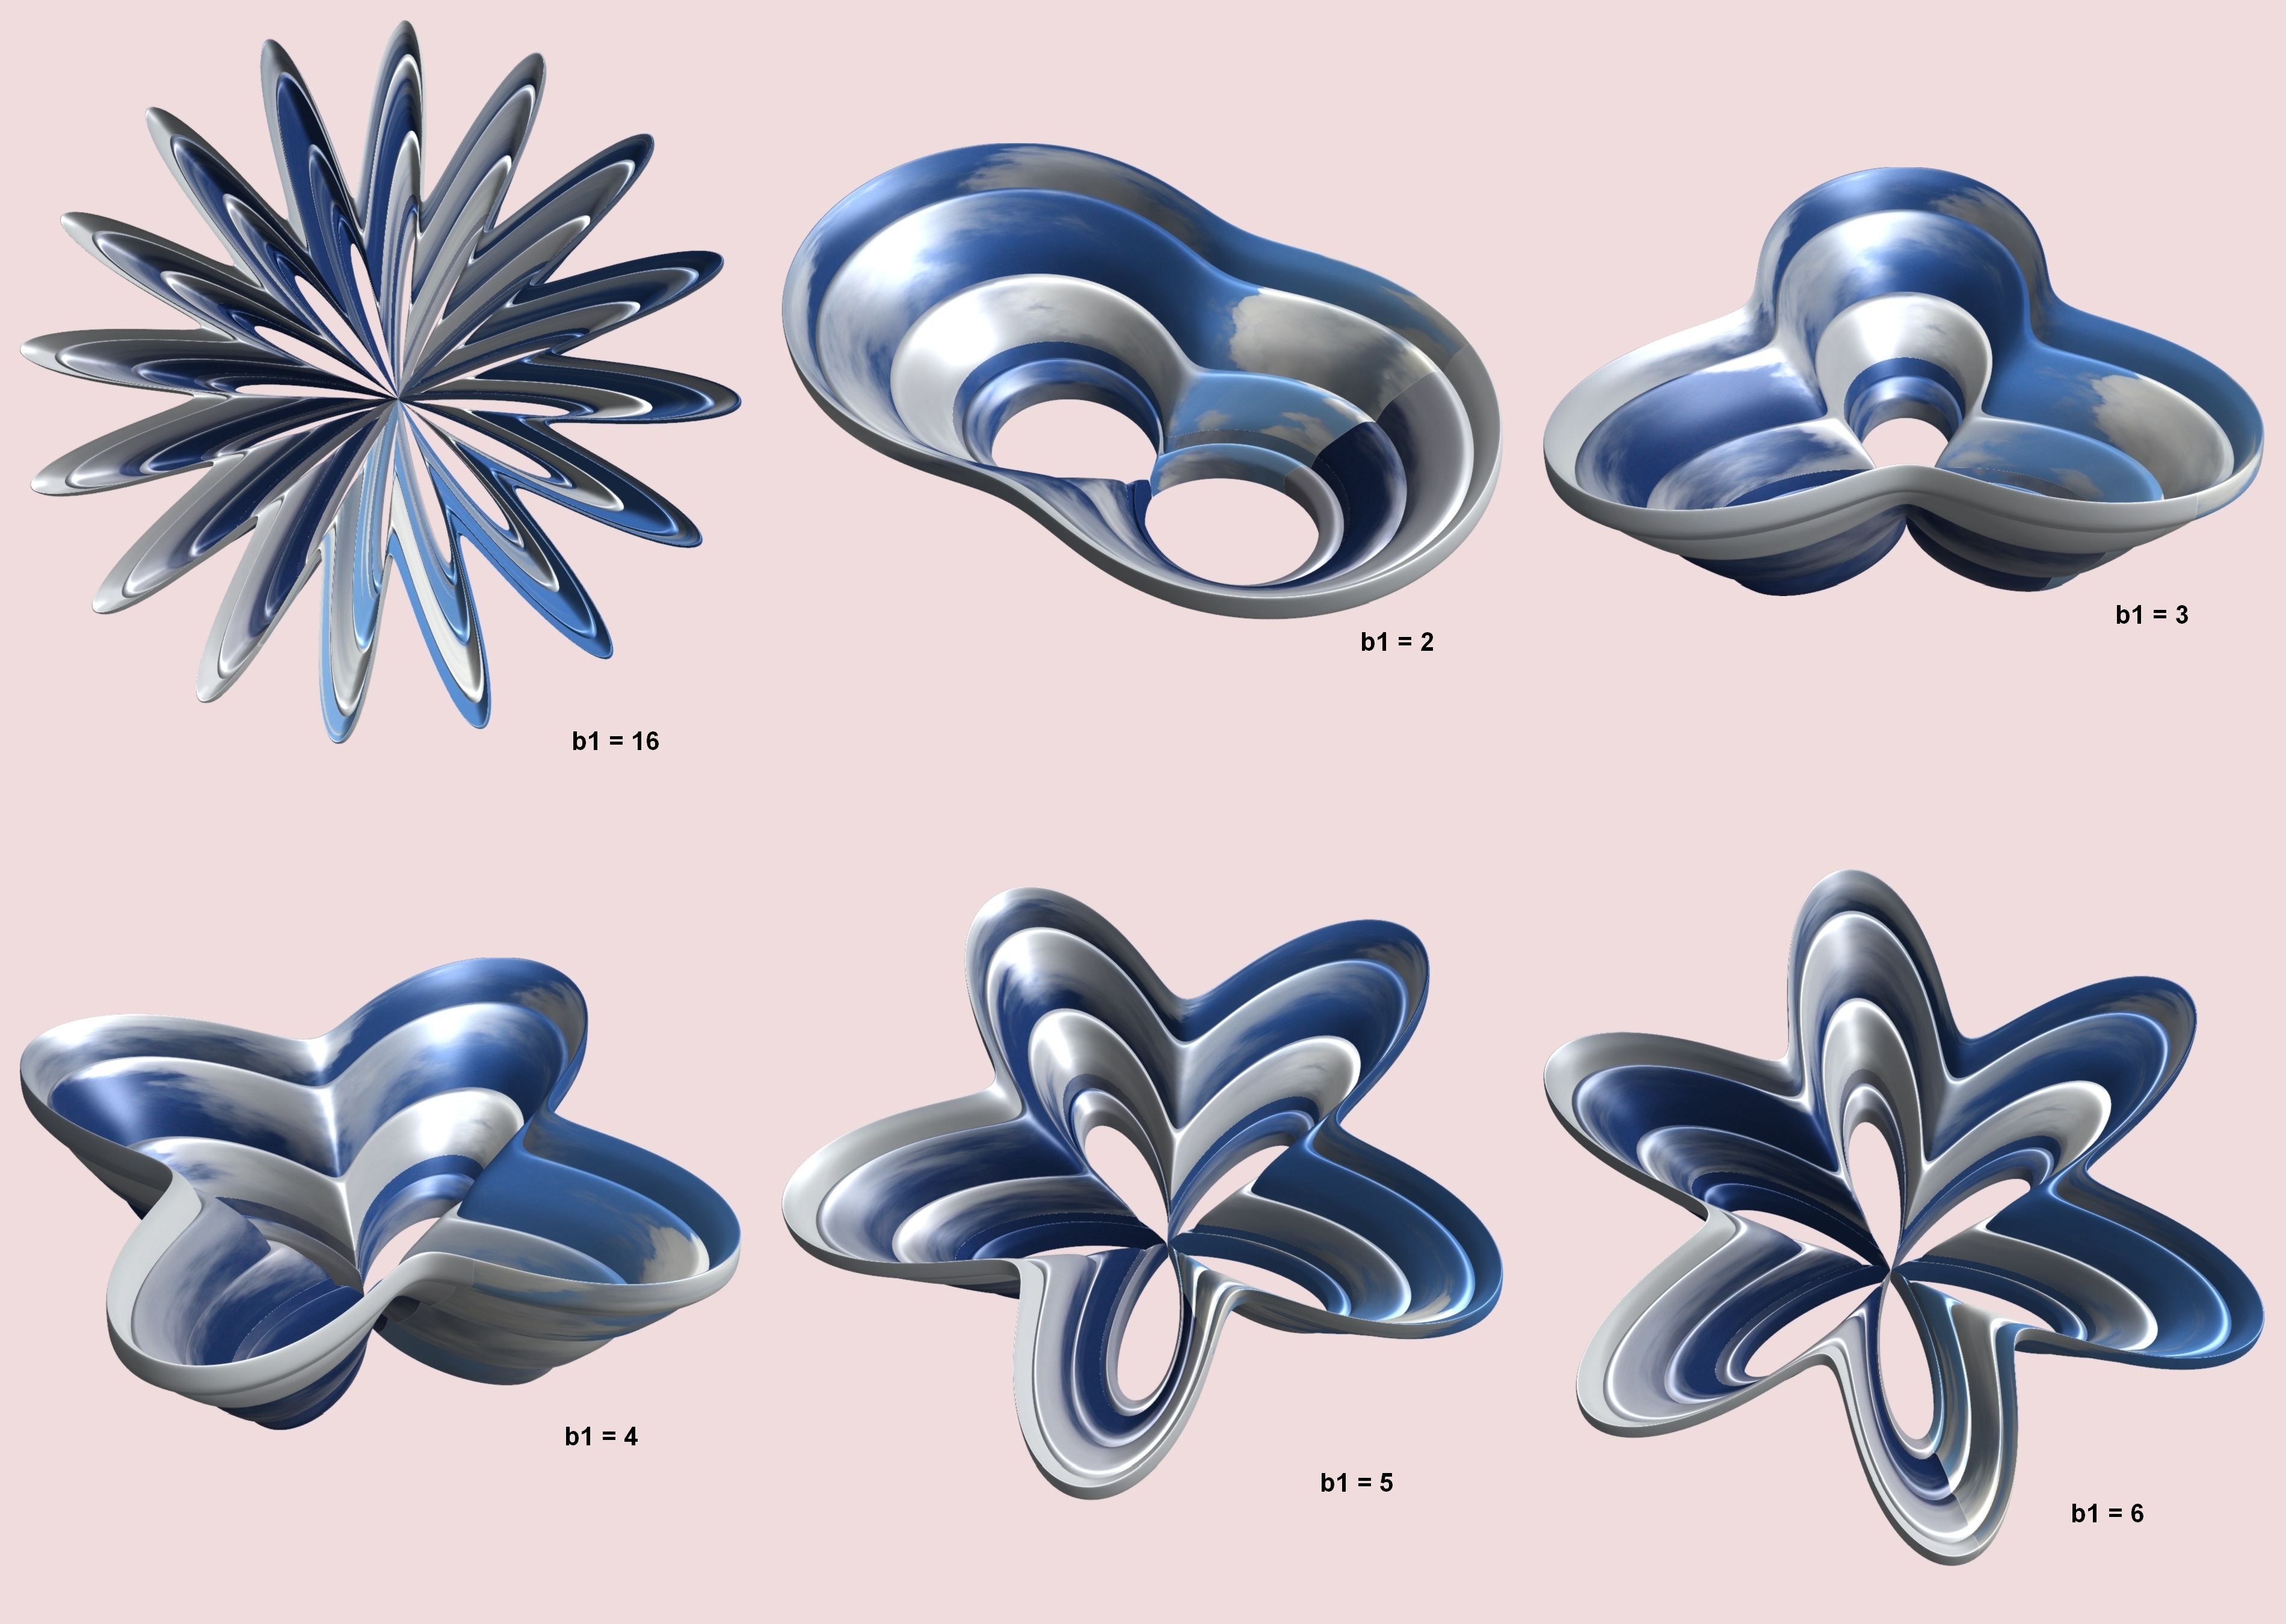
structure, texture, petal, pattern, blue, circle, invertebrate, art, sketch, drawing, illustration, design, symmetry, 3d, graphic, torus, mathematica, cg, parametricplot3d, code, program, algorithm, mapping